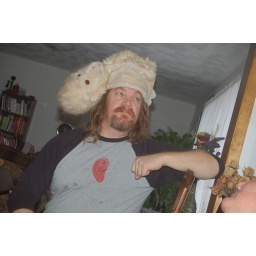
monkey hat in pa